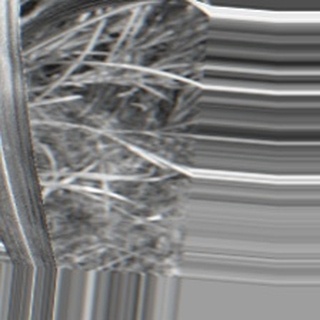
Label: sugarcane_bacterial_blight